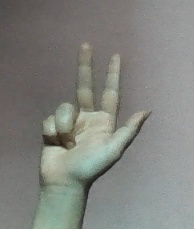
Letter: al